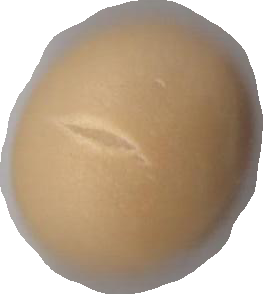
Variety: Grobogan